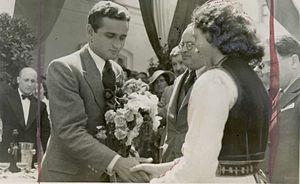
Franjo Punčec, né le 25 novembre 1913 à Čakovec et mort le 5 janvier 1985 à Johannesburg, est un joueur de tennis yougoslave des années 1930 et 1940.